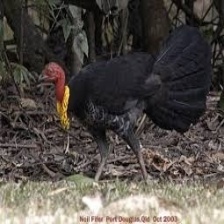
Species: BUSH TURKEY
Scientific name: ALECTURA LATHAMI